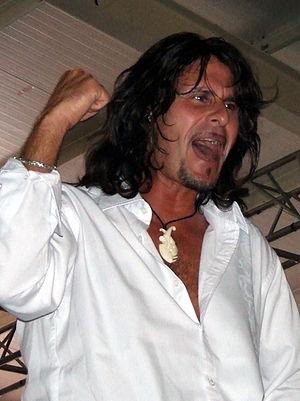
Gotthard est un groupe de hard rock et heavy metal suisse, originaire de Lugano, Tessin. Depuis sa création, le groupe suisse connait un grand succès en Europe essentiellement, surtout en Allemagne. Le groupe a souvent conquis la première place des classements suisses avec des chansons devenues des tubes tels que Heaven, One Life One Soul, Lift U Up, Let it Rain, Anytime Anywhere. Bien qu'originaire d'un canton suisse italophone, le groupe chante en anglais.
Steve Lee, né dans le canton de Zurich le 5 août 1963 et mort à Las Vegas le 5 octobre 2010, était le chanteur du groupe de rock suisse Gotthard.